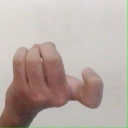
अक्षर: ज